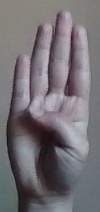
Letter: kaaf